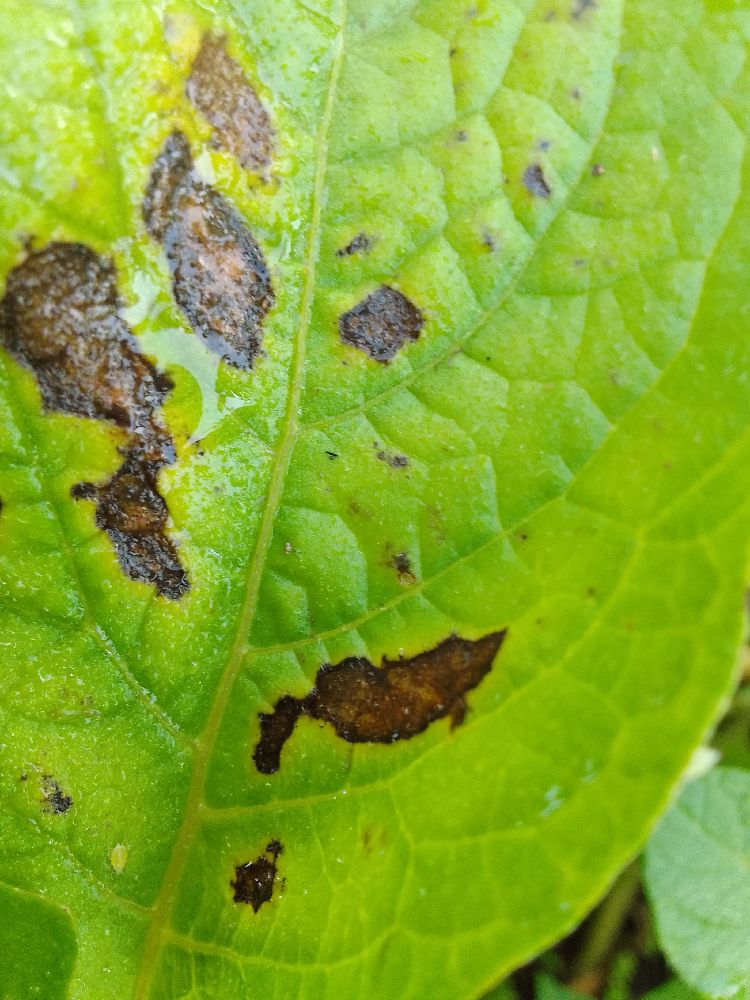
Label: Early blight